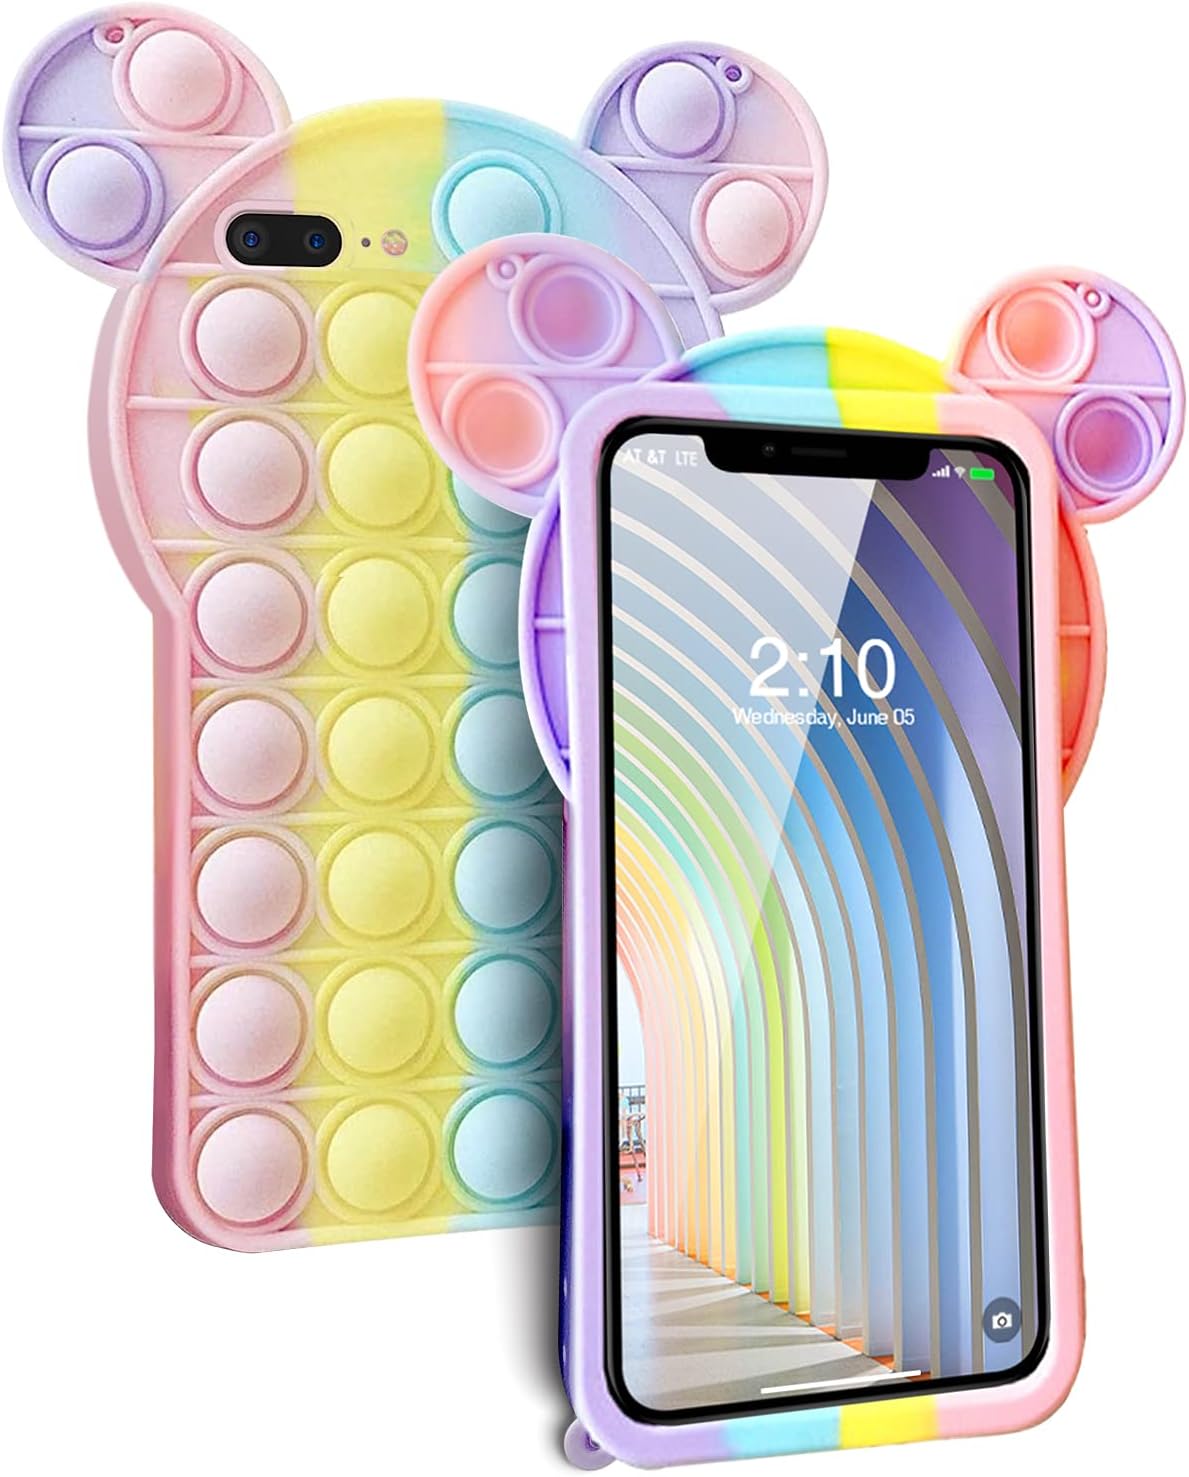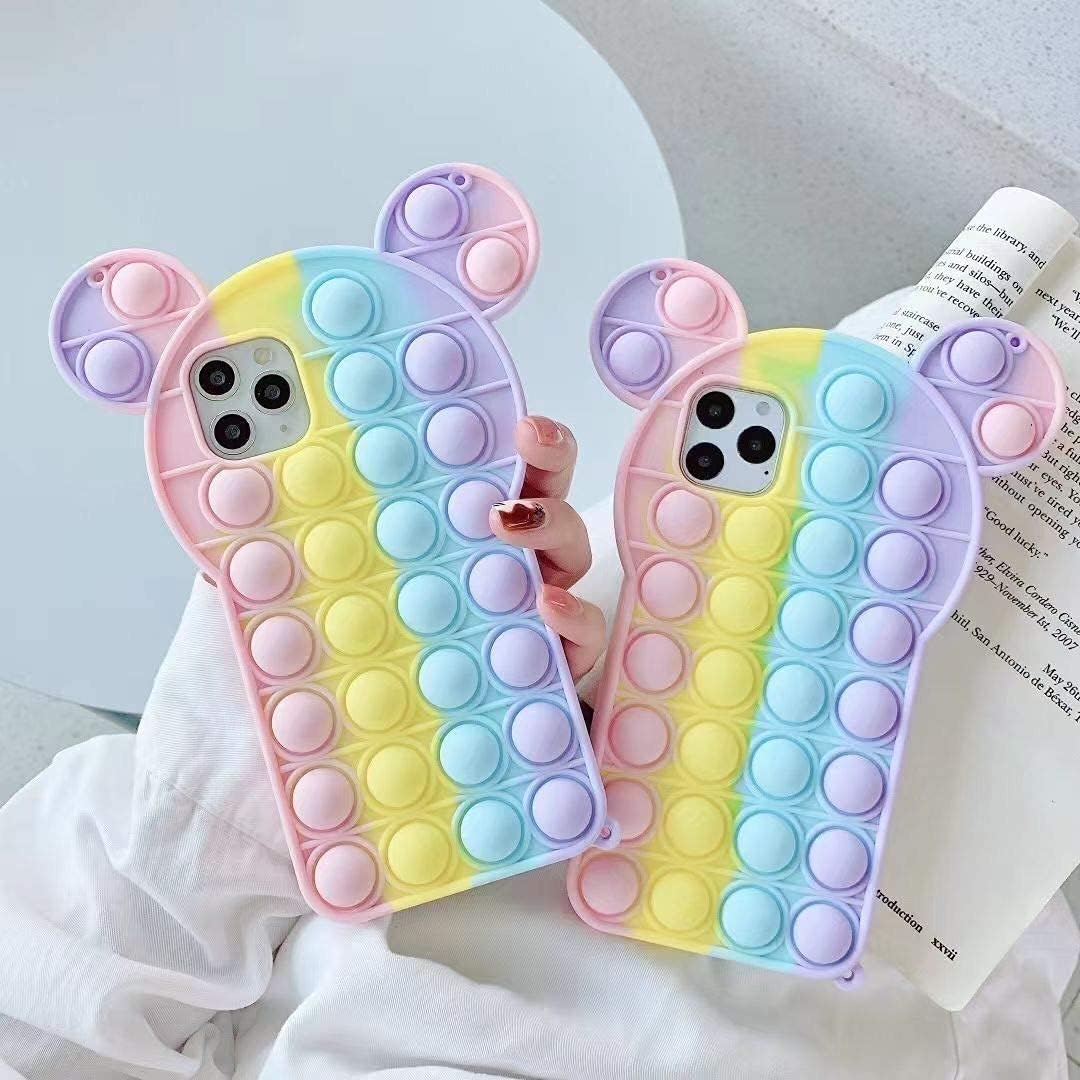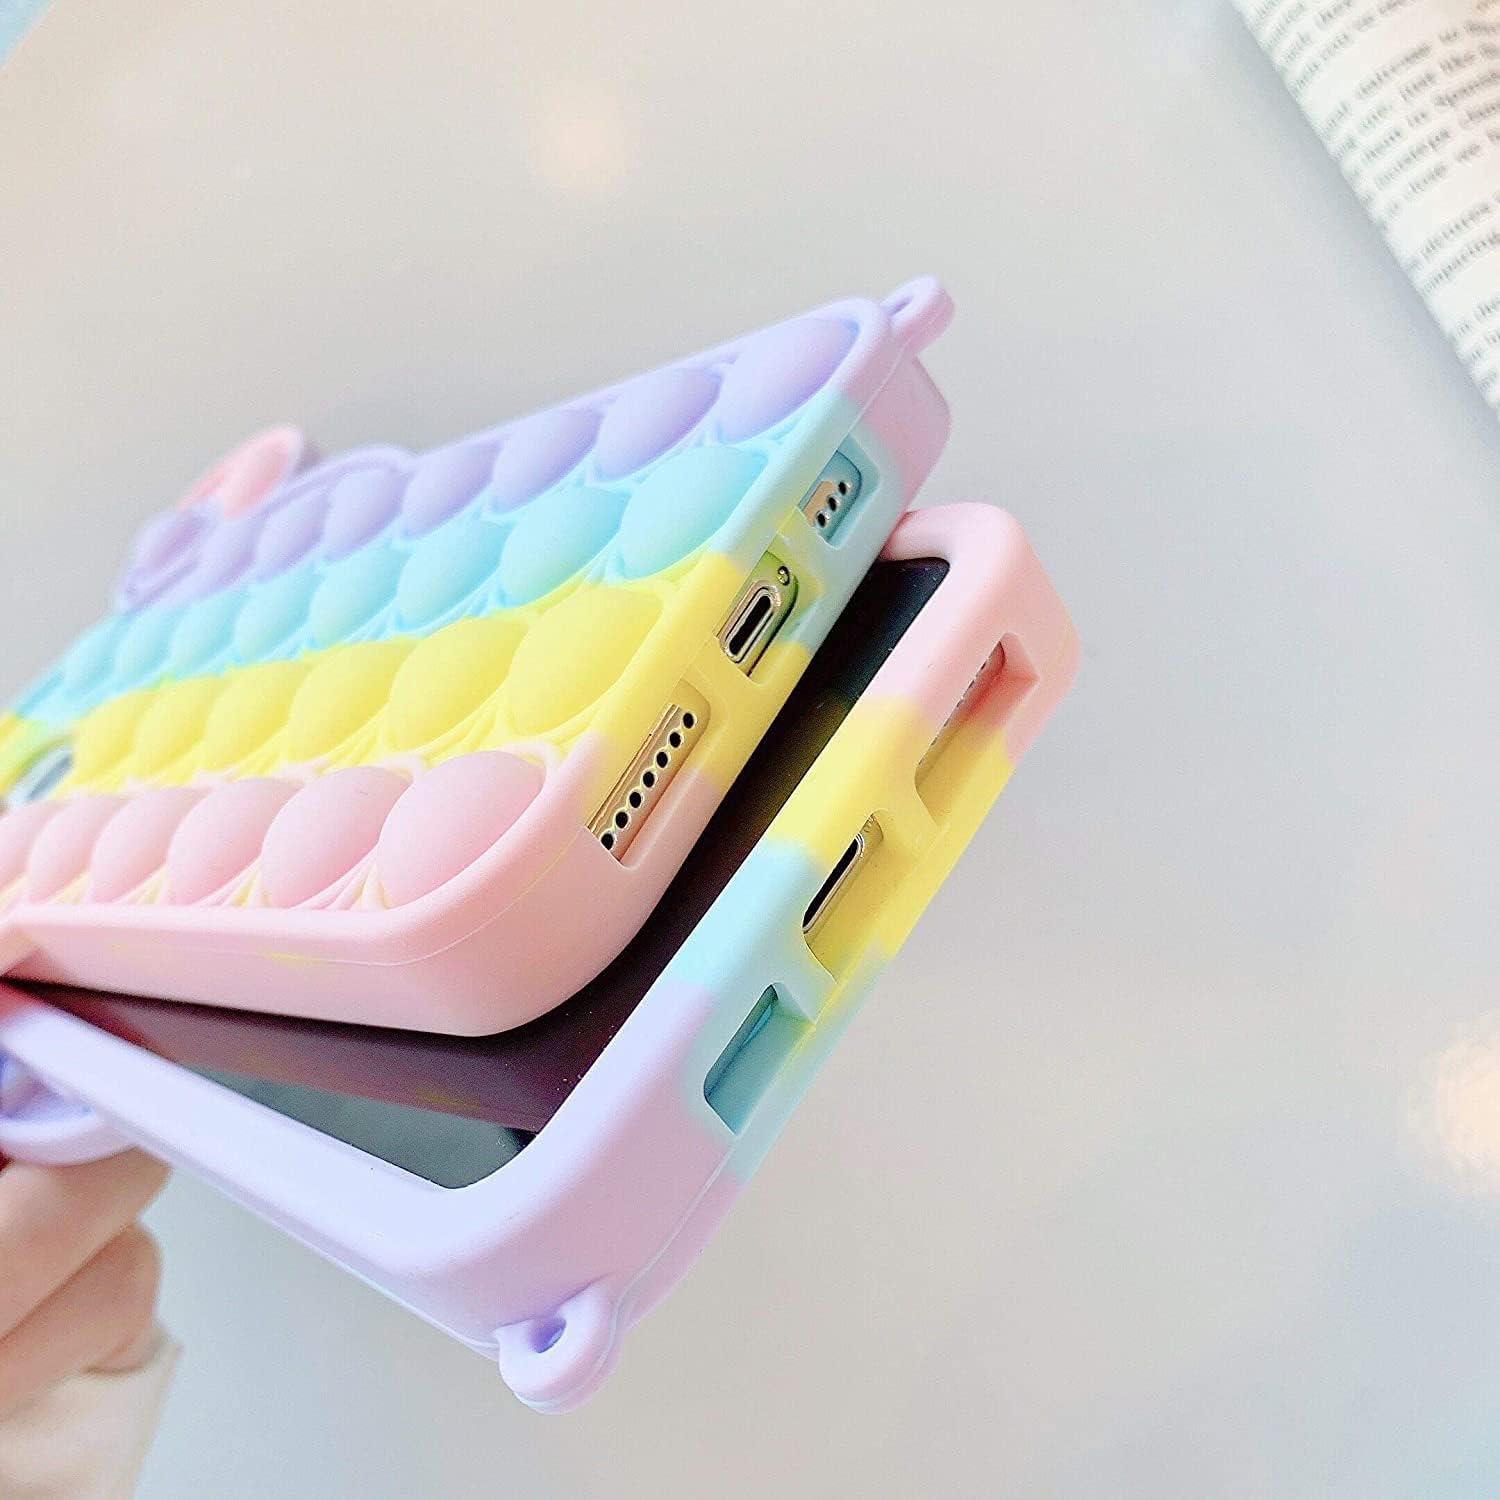
Felmyst Rainbow iPhone 8/7/6/6S/SE 2020 4.7" Case,Push Pop Bubble Relieve Stress Fidget Toy Phone Case,Funny Cute Carton Silicone Shockproof Cover Mickey Phone Protective Shell for Women Kids Girls
Category: Cell Phones & Accessories
√. Fits your iPhone 8/iPhone 7/iPhone 6/iPhone 6S/iPhone SE 2020 perfectly : The precise opening designed according to the holes of the iPhone 8/iPhone 7/iPhone 6/iPhone 6S/iPhone SE 2020 can perfectly fit the holes of the iPhone 8/iPhone 7/iPhone 6/iPhone 6S/iPhone SE 2020 and is easy to disassemble , Charging. √. One of the gift "candidates" : In addition to protecting your iPhone 8/iPhone 7/iPhone 6/iPhone 6S/iPhone SE 2020, it can also be used as a stress-relieving and anti-anxiety toy, as a birthday, Easter, Mother's Day, Valentine's Day and Christmas gift for adults, children, and girlfriends. √. iPhone 8/iPhone 7/iPhone 6/iPhone 6S/iPhone SE 2020 mobile phone case with unique rainbow personality : 3D pattern, rainbow stripes jump color design, anti-scratch and anti-collision, smooth and light to carry environmentally friendly silicone mobile phone The case protects your phone's back cover to protect your screen from breaking, it is very individual, and it reflects your personal style. √. Eco-friendly material : iPhone 8/iPhone 7/iPhone 6/iPhone 6S/iPhone SE 2020 silicone protective cover The use of environmentally friendly materials, safe and non-toxic, the silicone protective cover is very durable, and at the same time waterproof and dirty, the product will continue to be used after washing. √. Care instructions : When using the iPhone 8/iPhone 7/iPhone 6/iPhone 6S/iPhone SE 2020 silicone case, try to keep it away from stains and corrosive materials, such as fire, acid, etc.; and don’t leave it on for a long time. In the sun, try to make this fashionable chic phone case more durable.
Features: 🥰[POPULAR MOBILE PHONE CASE AND PRESSURE-RELIEF TOYS]: The ingenious combination of the most popular fidget pop bubble toy in 2020 and the unique rainbow phone case of iPhone 8/iPhone 7/iPhone 6/iPhone 6S/iPhone SE 2020. It is not only a very chic and interesting mobile phone accessory, but also a practical funny anti-anxiety and stress-relieving toy/tool. No matter where you are, you can play it when you feel anxious or bored. | ✔️[INTIMATE PROTECTION AND CONTINOUS USE]: Our iPhone 8/iPhone 7/iPhone 6/iPhone 6S/iPhone SE 2020 silicone bubble phone case can provide you with 360-degree intimate protection and is very durable. This product has anti-fingerprint and anti-drop functions to protect the screen and camera from scratches and drops. If the product is very dirty, you can continue to use it after washing with water. | ❤️[ENVIRONMENTALLY FRIENFLY MATERIALS AND UNIQUE STYLE]: Use non-toxic and harmless lightweight environmentally friendly silicone, cute rainbow contrast color design, 3D pattern and precise opening design. No matter where you are, you can use our iPhone 8/iPhone 7/iPhone 6/iPhone 6S/iPhone SE 2020 case to stand out with your own unique creative style. | 👪[SOME SPECIAL FUNCTIONS FOR SPECIFIC AGES]: our press bubble protector for iPhone 8/7/6/6S/SE2020 is suitable for people of all ages. For children/KIDS, bubble toy phone case can exercise finger flexibility, cultivate concentration, stimulate more brain potential. For women/men, PUSH bubble drive away anxiety, clear up irritability, effectively relieve stress. For middle-aged/elderly , mobilize more cranial nerves for fine muscle movement, which has certain benefits in preventing Alzheimer's . | 🎬[PRECISE HOLE MATCHING MODEL]: This popular fidget push pop bubble toy mobile phone case, according to the iPhone 8/iPhone 7/iPhone 6/iPhone 6S/iPhone SE 2020 mobile phone design, can perfectly fit every hole of your mobile phone, and it is easy to install and remove. Yes, if you encounter a problem while purchasing the product, you can contact customer service at any time, and we will reply you within 24.